Kalavani Mappillai

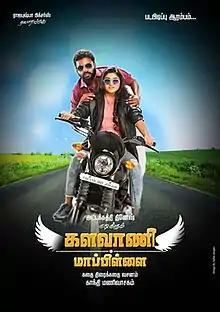
Film poster

Kalavani Mappillai is a 2018 Indian Tamil-language comedy film, directed by Gandhi Manivasagam. Starring Attakathi Dinesh and Adhiti Menon,Anandraj and Devayani. the film production began on 15 February 2018 and was released on 6 November 2018.